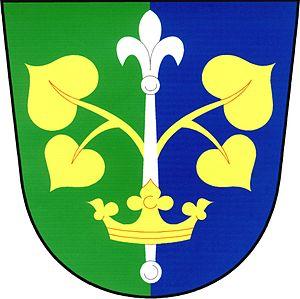
Bohaté Málkovice est une commune du district de Vyškov, dans la région de Moravie-du-Sud, en République tchèque. Sa population s'élevait à 246 habitants en 2019.